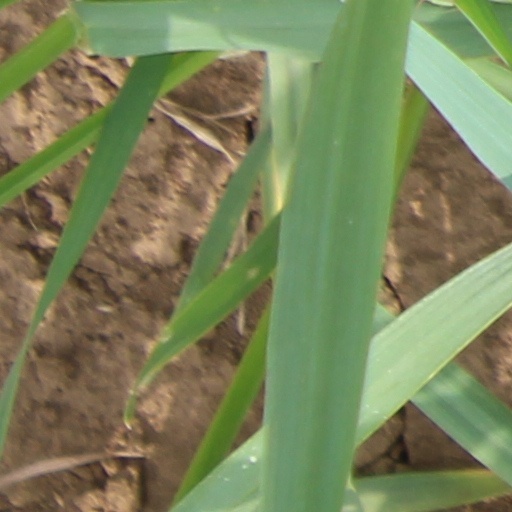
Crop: wheat